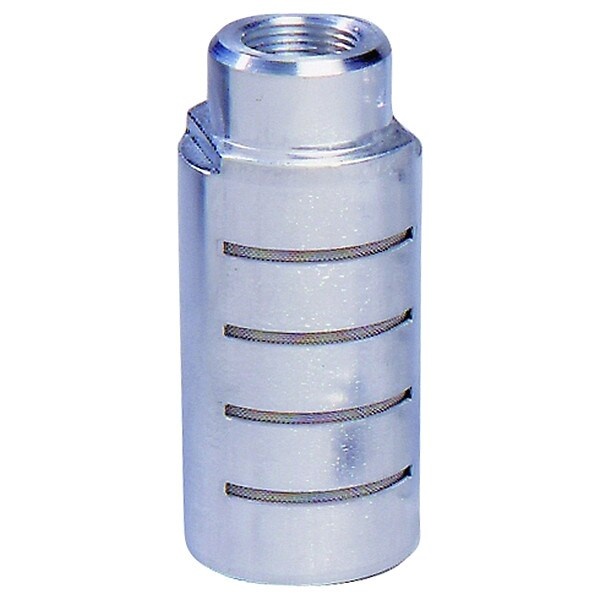
Muffler, Aluminum, 2" Air Inlet, NPT
Muffler, Air Inlet Size 2 in, Air Inlet Type NPT, Air Inlet Gender Female, Filter Element Material Stainless Steel, Maximum Operating Pressure 300 psi, Minimum Operating Temperature 35 Degrees F, Maximum Operating Temperature 160 Degrees F, Air Outlet Gender Female, Air Outlet Size 2 in, Air Outlet Type NPT, Body Material Aluminum, Minimum Flow Rate 0 scfm graingerSKU: , mscSKU: , zoro_no: G910189991, mongo_id: 65bbe84d9a749db822786991
Brand: Arrow Pneumatics
Category: Hardware > Tools > Compressors